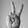
ASL letter: V